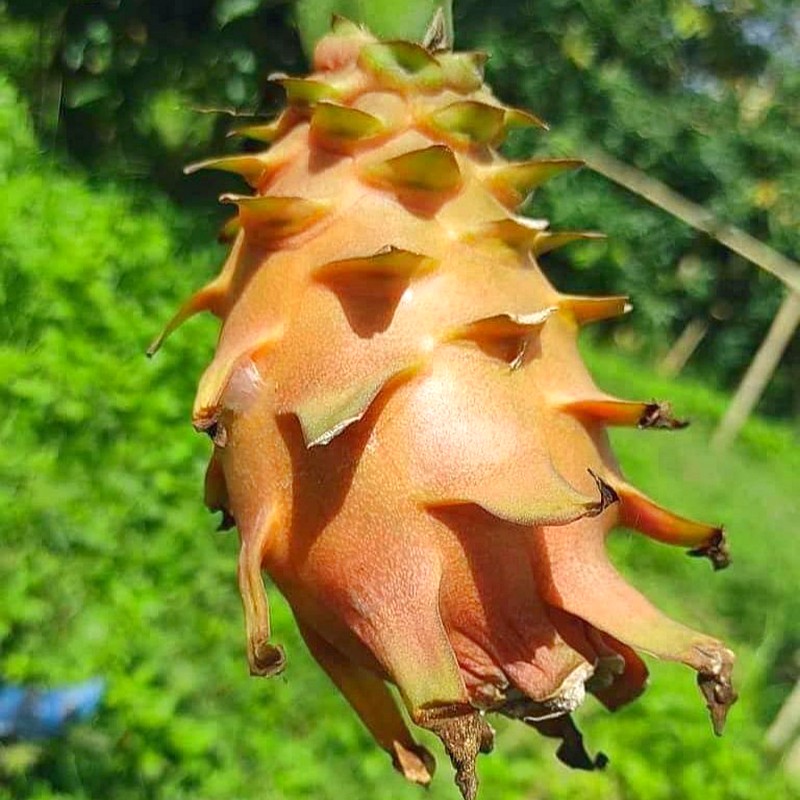
Label: Fresh Dragon Fruit